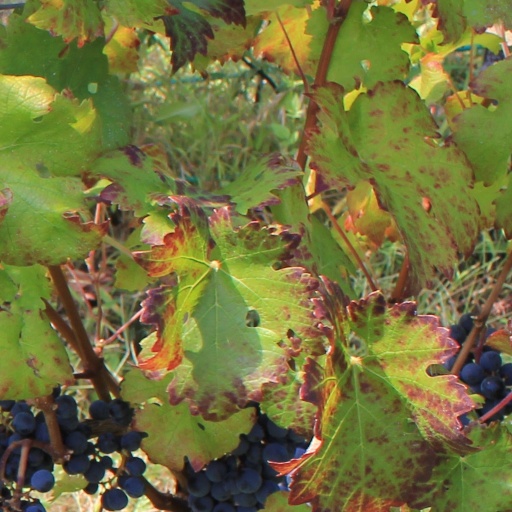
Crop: grape